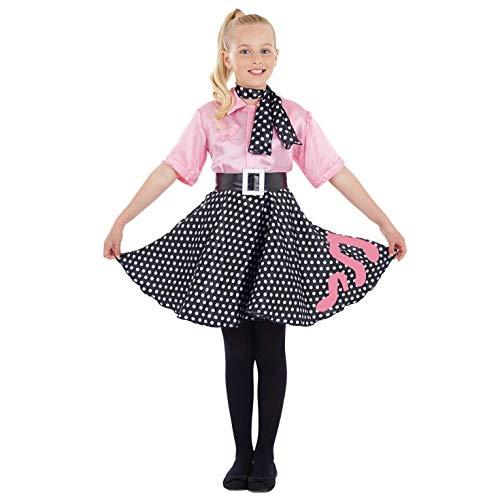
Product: Girls 50s Poodle Dress Costume Kids Rock N Roll Polka Dot Decades Outfit
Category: Clothing, Shoes & Jewelry | Costumes & Accessories | Kids & Baby | Girls | Costumes
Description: HIGH QUALITY GIRLS 50s ROCK N ROLL POODLE DRESS COSTUME: Outfit contains a pink and black polka dot dress,a buckled black belt and a matching polka dot neck scarf.
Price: $29.95